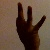
The image shows a hand gesture representing the number 9 in Indian Sign Language.